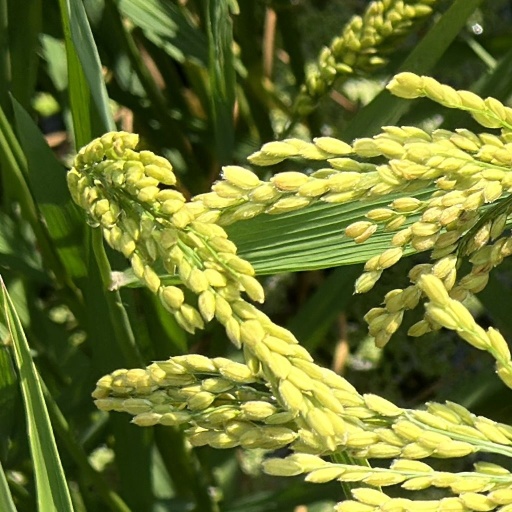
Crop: rice